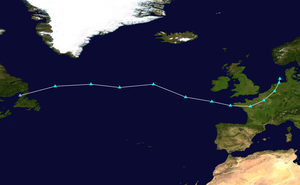
La saison des tempêtes hivernales en Europe de 2019-2020 désigne l'apparition de cyclones extratropicaux en Europe. La plupart des cyclones extratropicaux en Europe se forment entre septembre et mars.